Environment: real
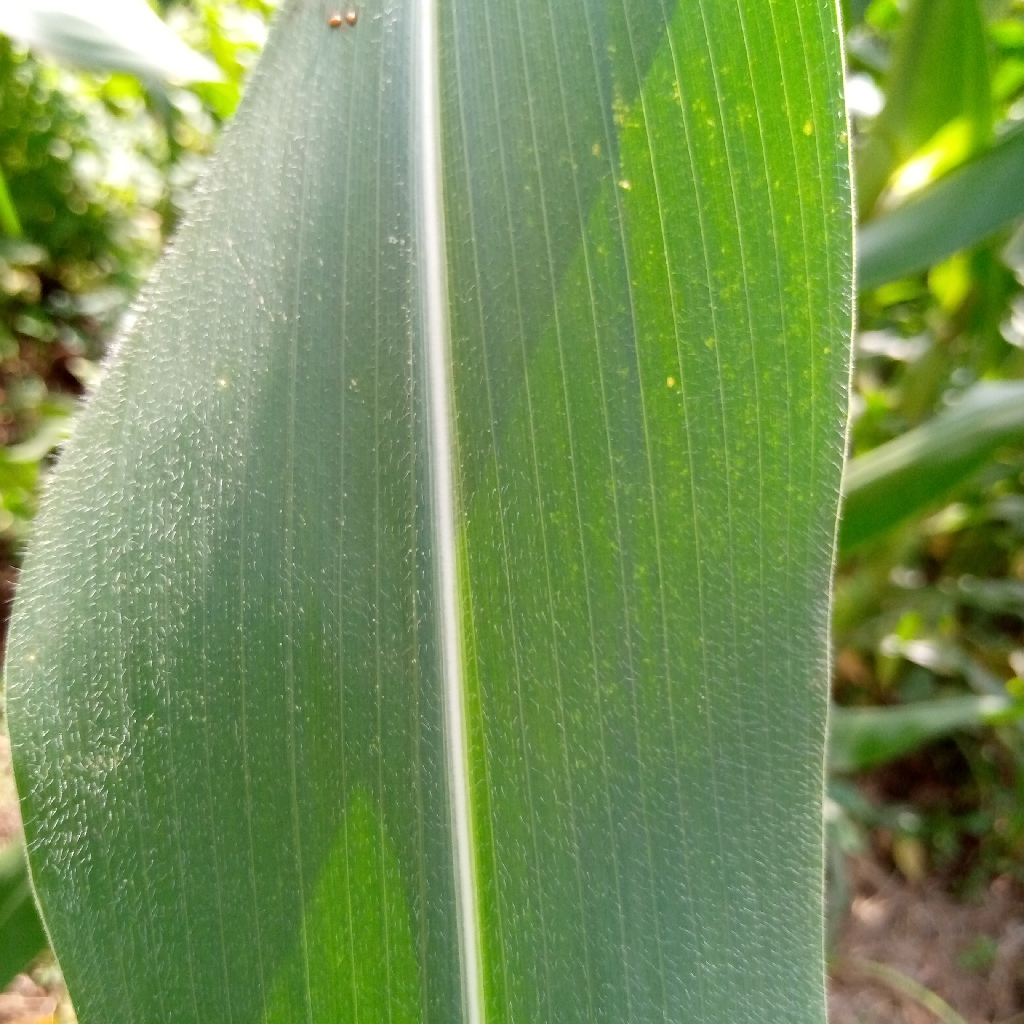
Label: healthy